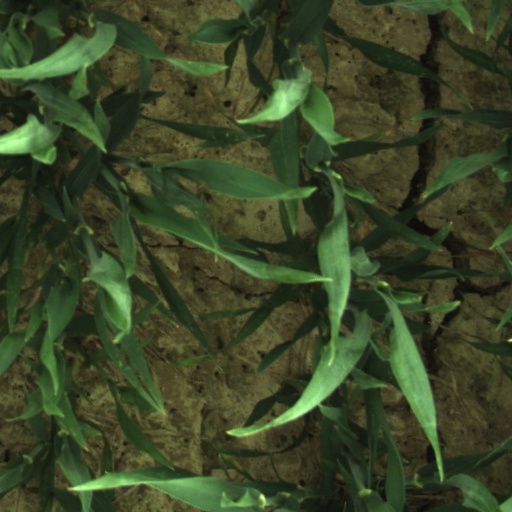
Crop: wheat